Trump International Hotel and Tower (New York City)

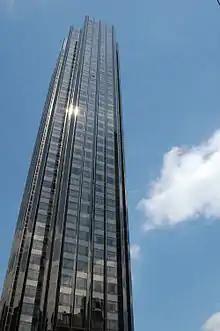
View from Columbus Circle

The building was completed in 1970, with the Paramount Theater opening in the basement that June. Cross & Brown were the leasing agents; the tower's first lessees included accounting firm Seidman and Seidman. During the early 1970s, an awning flew off during a high wind, and a man shot out windows in the Top of the Park restaurant, though no one was killed or seriously injured in either case. A rooftop antenna was installed at the Gulf and Western Building in 1975 to test the Westar satellite system for satellite television. The tower was also damaged in a February 1977 bombing committed by the Puerto Rican nationalist group Fuerzas Armadas de Liberación Nacional Puertorriqueña (FALN), but no one was killed or injured. The Gulf and Western Building was owned by billionaire businessman John D. MacArthur at the time of his death in 1978.